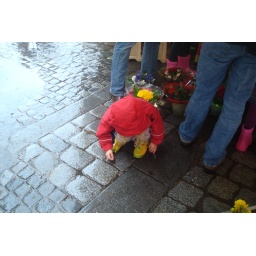
A littel girl has found something of interest at the Saturday market in BAmberg, Germany.